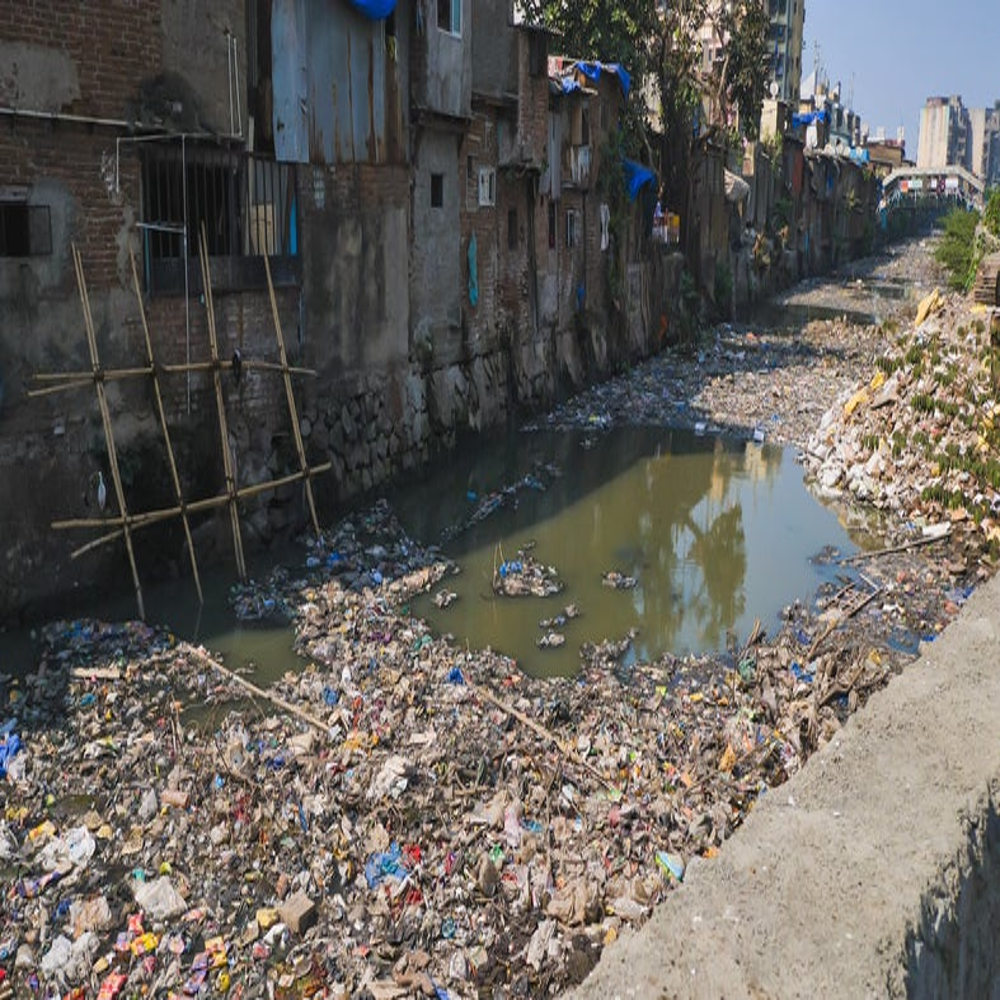
Body of water present: yes
Land polluted: yes
Water polluted: yes
Pollution percentage: 80%